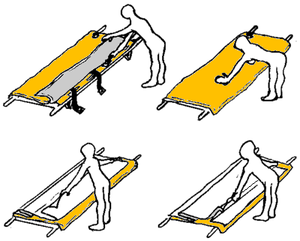
Préparation du matelas immobilisateur à dépression
Le matelas immobilisateur à dépression, ou MID, est un dispositif permettant d'immobiliser entièrement une personne, et en particulier la hanche et la colonne vertébrale. Il est aussi utilisé pour conditionner les grands brûlés, afin de limiter leurs mouvements et de les isoler du froid. Il a été inventé par Jean Loeb et Charles Haeberlé, qui lui ont donné le nom de matelas « coquille » ; on utilise d'ailleurs le terme « coquiller » pour dire « mettre dans un MID et immobiliser ».